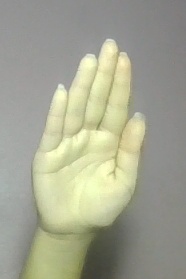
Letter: seen